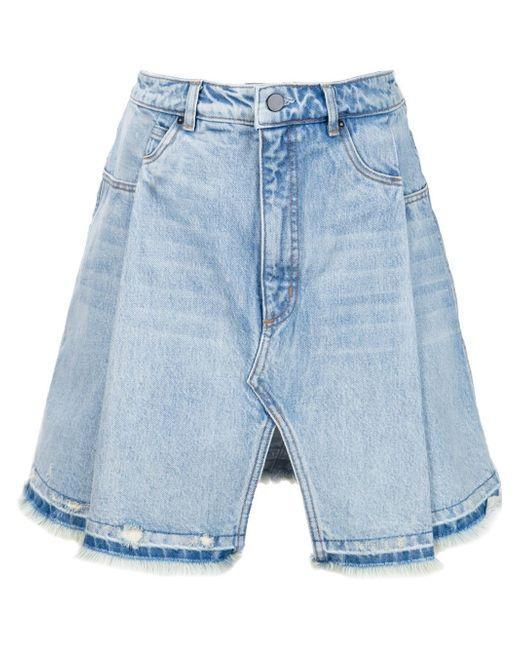
SUPER DENIM SHORTS FÜR HERREN in Blau